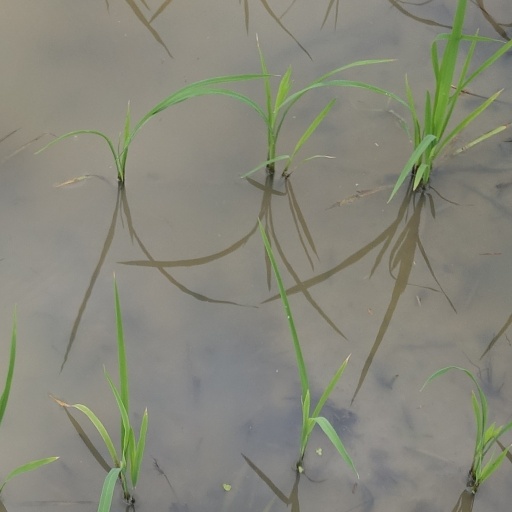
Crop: rice